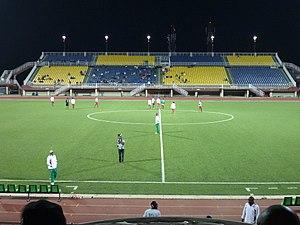
Le stade Setsoto est un stade multi-sport situé à Maseru.